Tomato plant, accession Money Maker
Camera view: bottom (45 deg); turntable rotation: 30 degrees
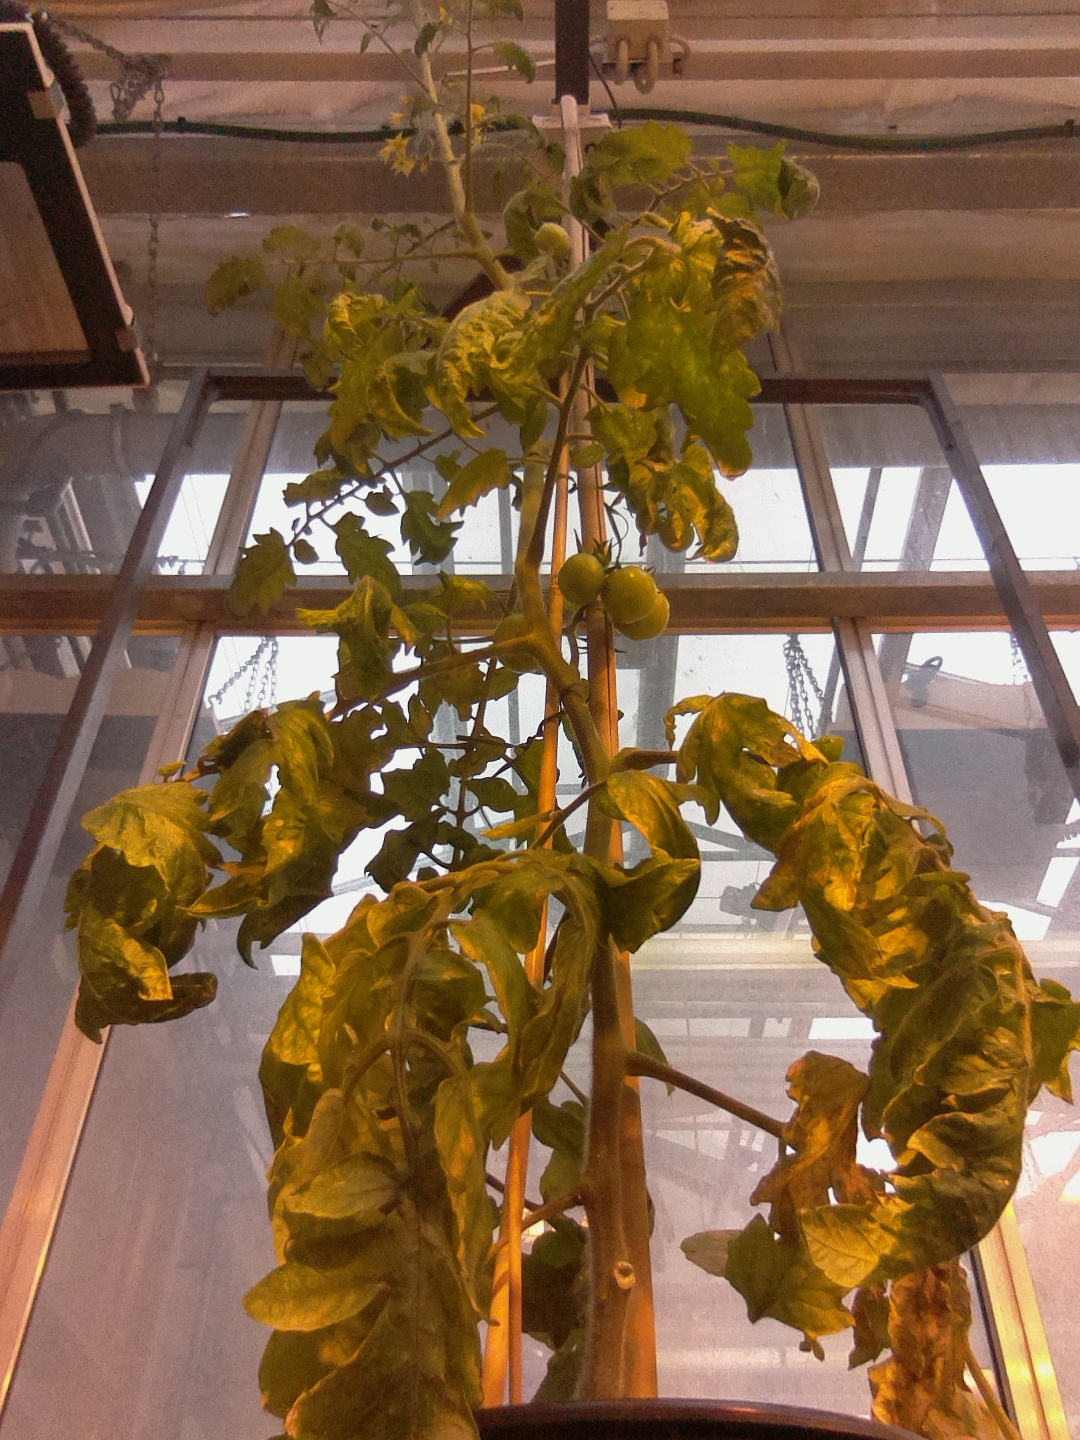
BBCH growth stage 72: 20%-30% of final fruit size